Archbishop of Dublin (Church of Ireland)

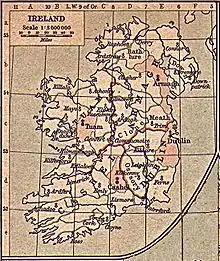
Maps of dioceses in Ireland as defined by the synod of Kells. From "Historical Atlas" by William R. Shepherd.

The Archbishop of Dublin is a senior bishop in the Church of Ireland, second only to the Archbishop of Armagh. The archbishop is the diocesan bishop of the United Dioceses of Dublin and Glendalough and the metropolitan bishop of the Province of Dublin, which covers the southern half of Ireland, and he is styled "Primate of Ireland" (the Archbishop of Armagh is the "Primate of All Ireland").